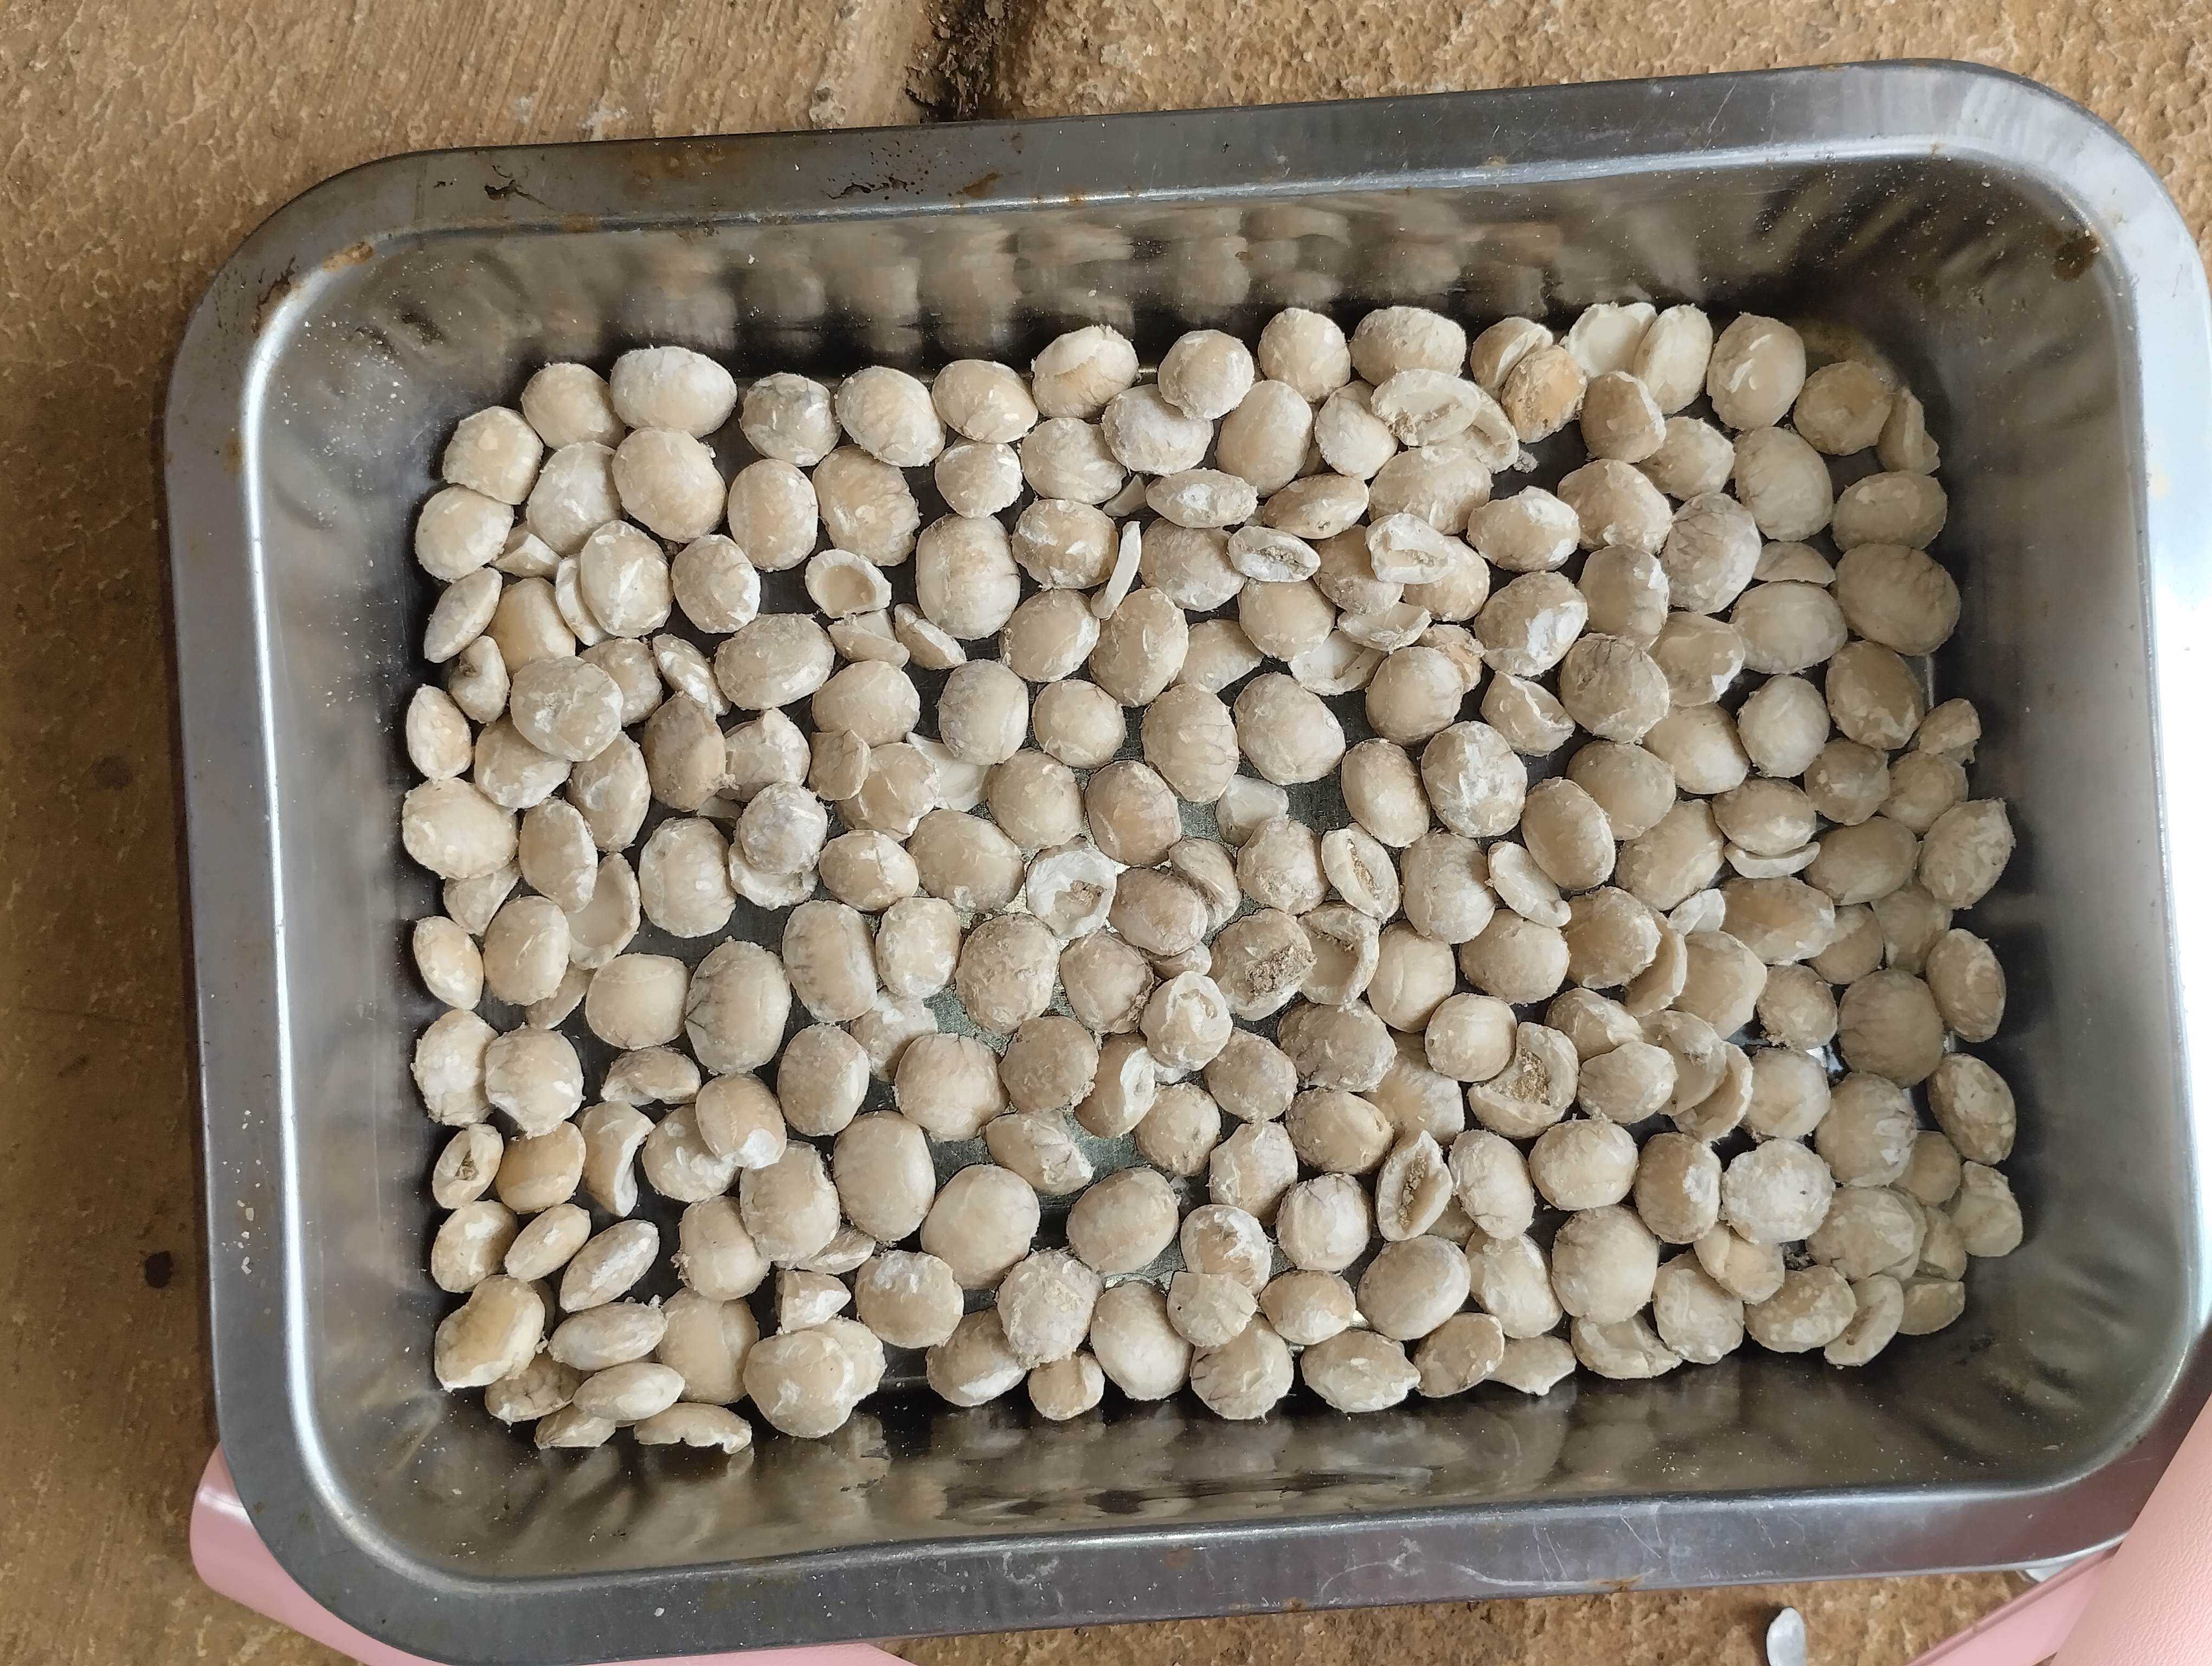
Label: rusak (damaged seed)